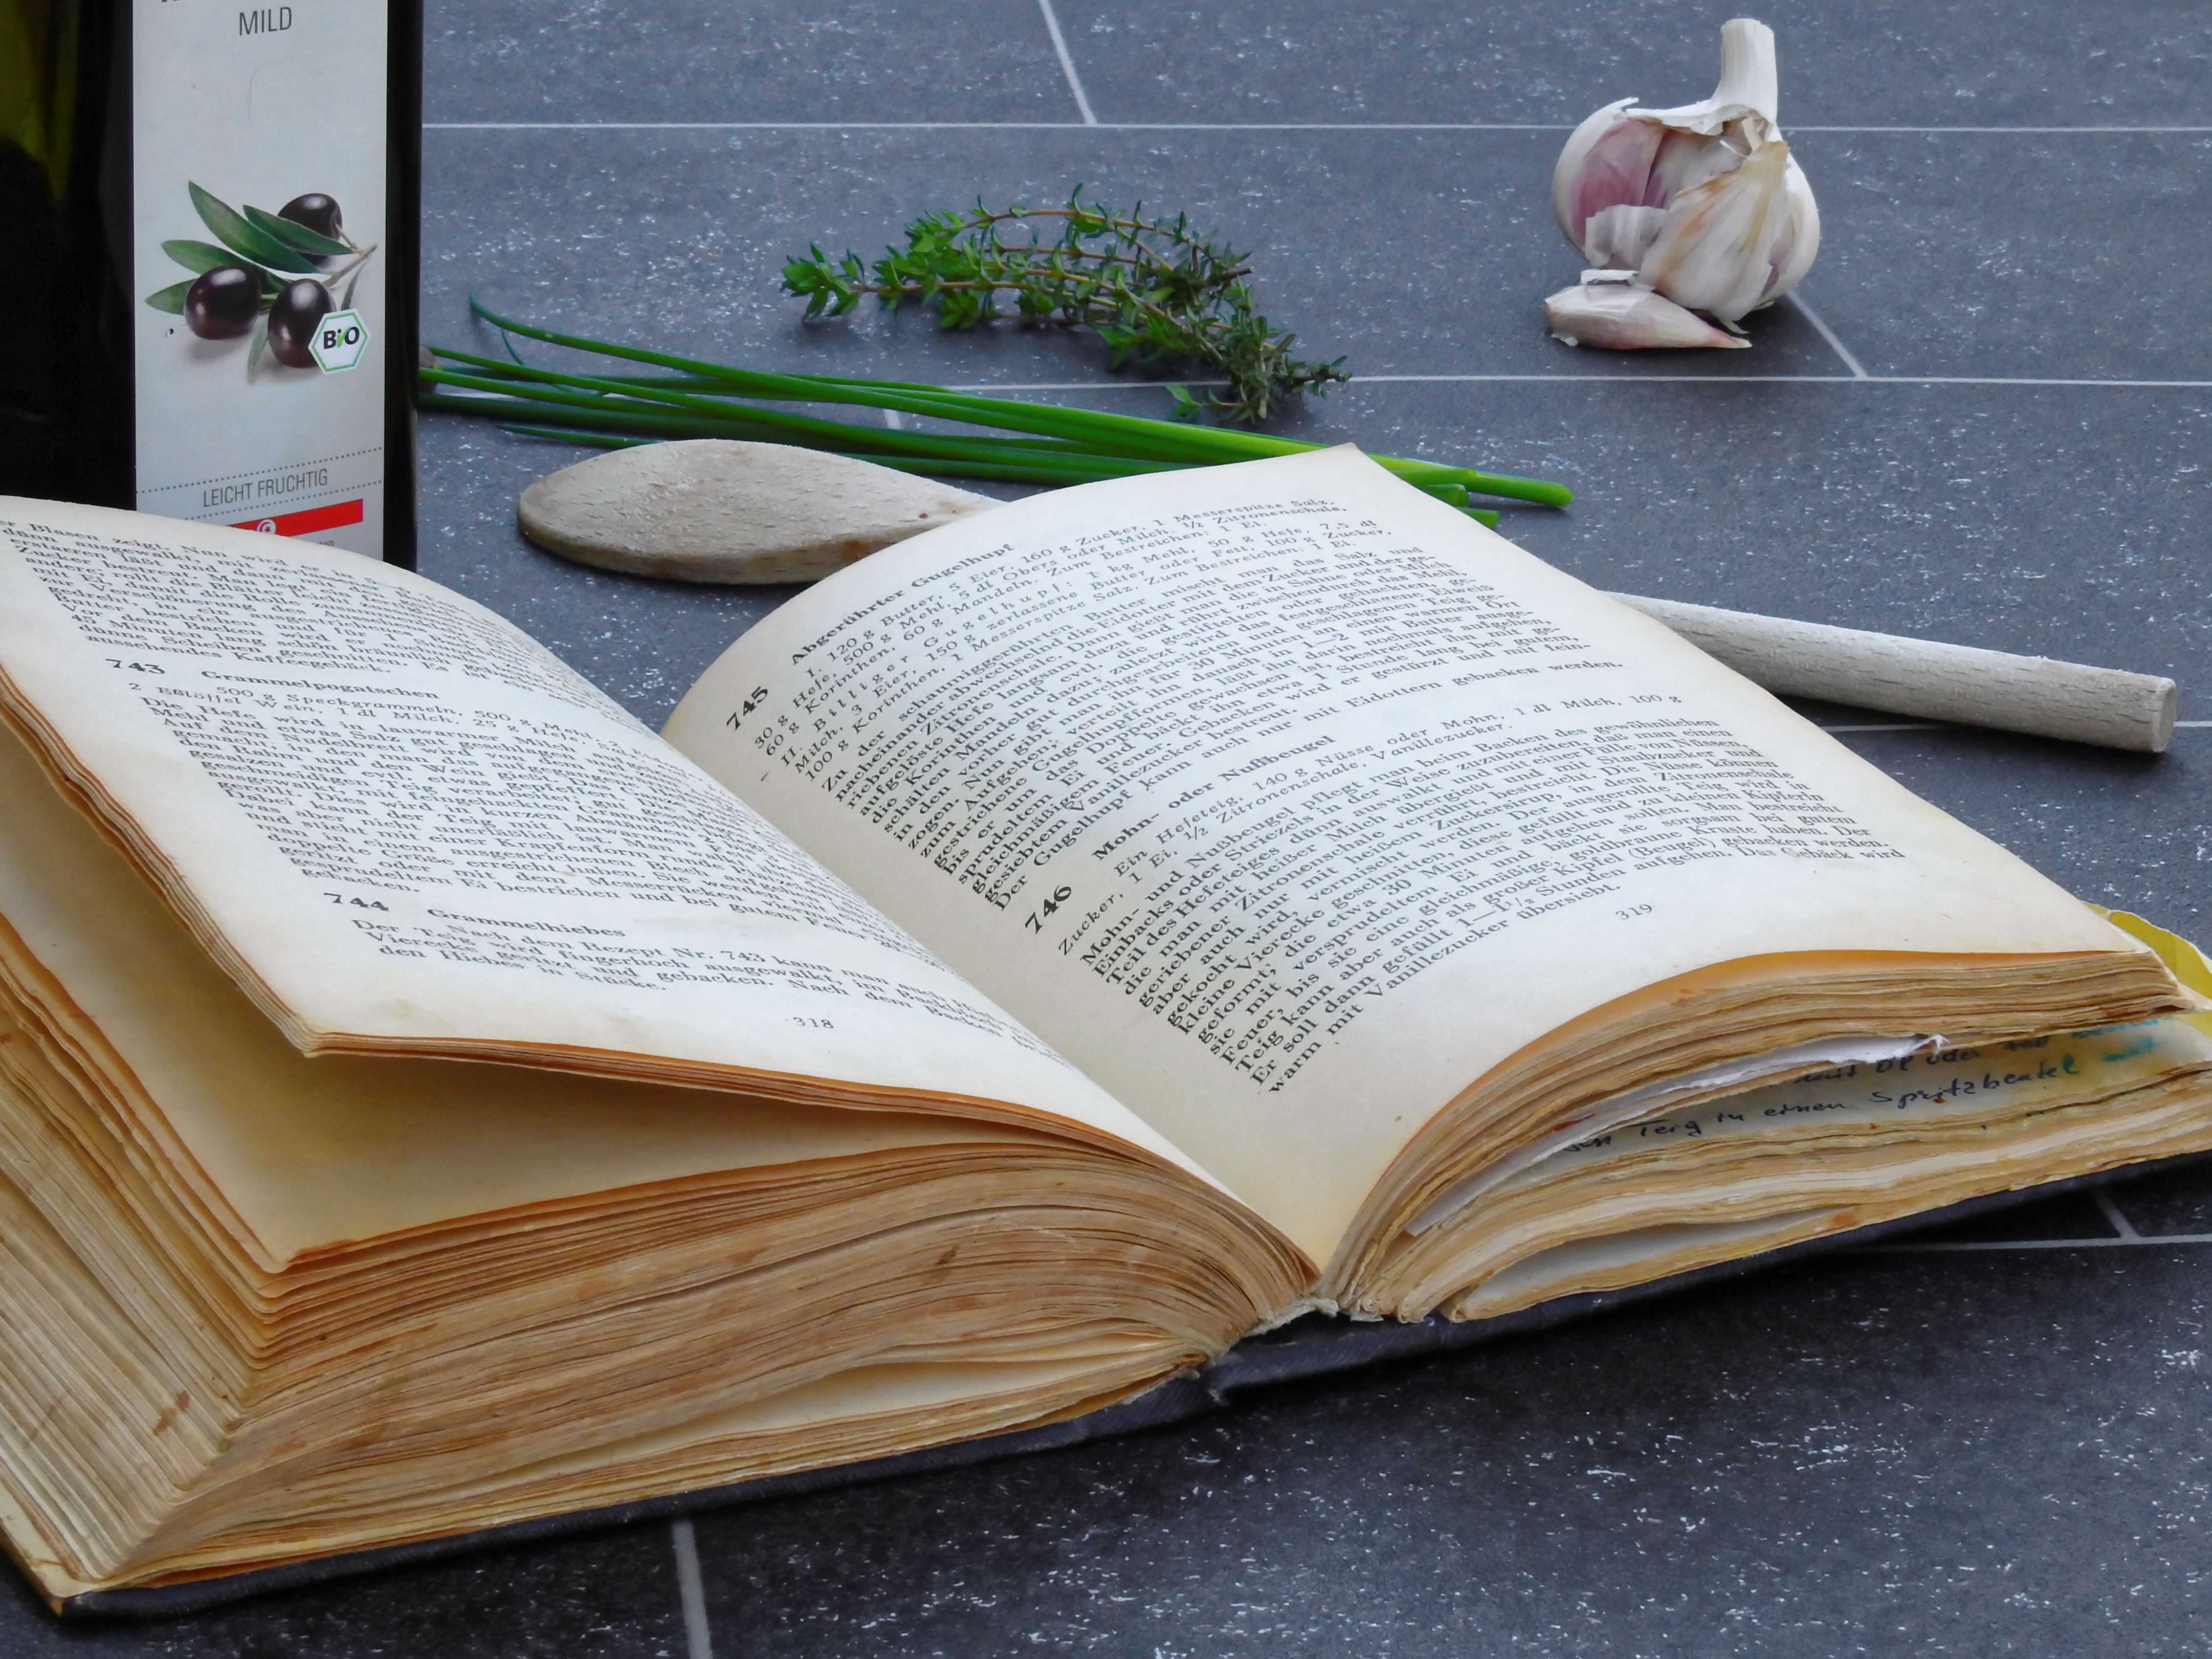
writing, book, wood, old, reading, food, kitchen, furniture, eat, homemade, page, preparation, cook, old book, document, frisch, dine, herbs, benefit from, ingredients, cookbook, recipes